Veterans Affairs Council

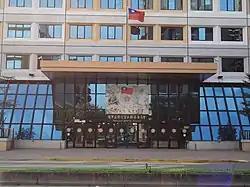
Front gate of the Veterans Affairs Council building

VAC was founded as cabinet-level organization on 1 November 1954 as Vocational Assistance Commission for Retired Servicemen (VACRS). It changed name to Veterans Affairs Commission in 1966 and to Veterans Affairs Council on 1 November 2013.